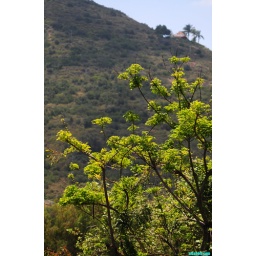
another elfin forest home high upon the mountain